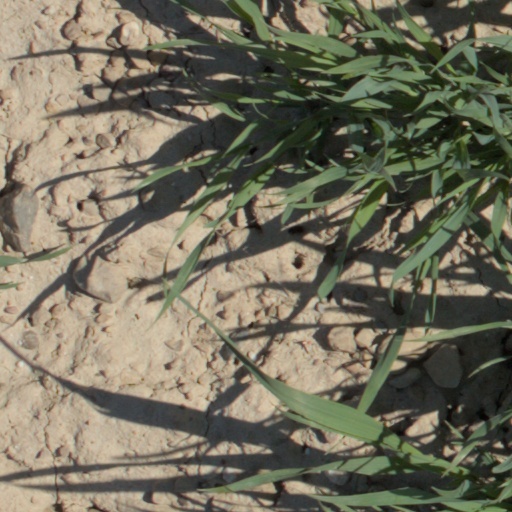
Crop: wheat